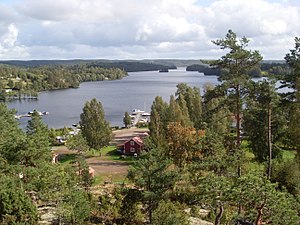
Dals-Eds kommun
Bugt af søen Store Le ved Nössemark
Dals-Ed kommune ligger i den nordlige del af det svenske län Västra Götalands län, i landskapet Dalsland. Kommunens administrationscenter ligger i byen Ed som er Dals-Ed kommunes eneste by. Ed ligger mellem søerne Store Le og Lille Le i det nordvestlige Dalsland. Det er et kendt turiststed fra begynnelsen af 1900-tallet, med natur og friluftsliv som vigtigste trækplaster.